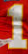
Number: 1